NWA World Historic Middleweight Championship

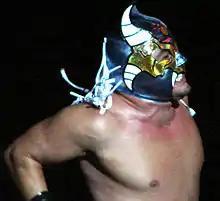
A close of up of a masked wrestler, wearing a blue fabric mask with white horns.

In 1933 the Mexican National Middleweight Championship was introduced as Yaqui Joe won it in a tournament. The same year Salvador Lutteroth founded Empresa Mexicana de Lucha Libre (EMLL; "Mexican Wrestling Enterprise") and would later be allowed to host matches for the Mexican National Middleweight Championship although they did not have exclusive rights to the championship.